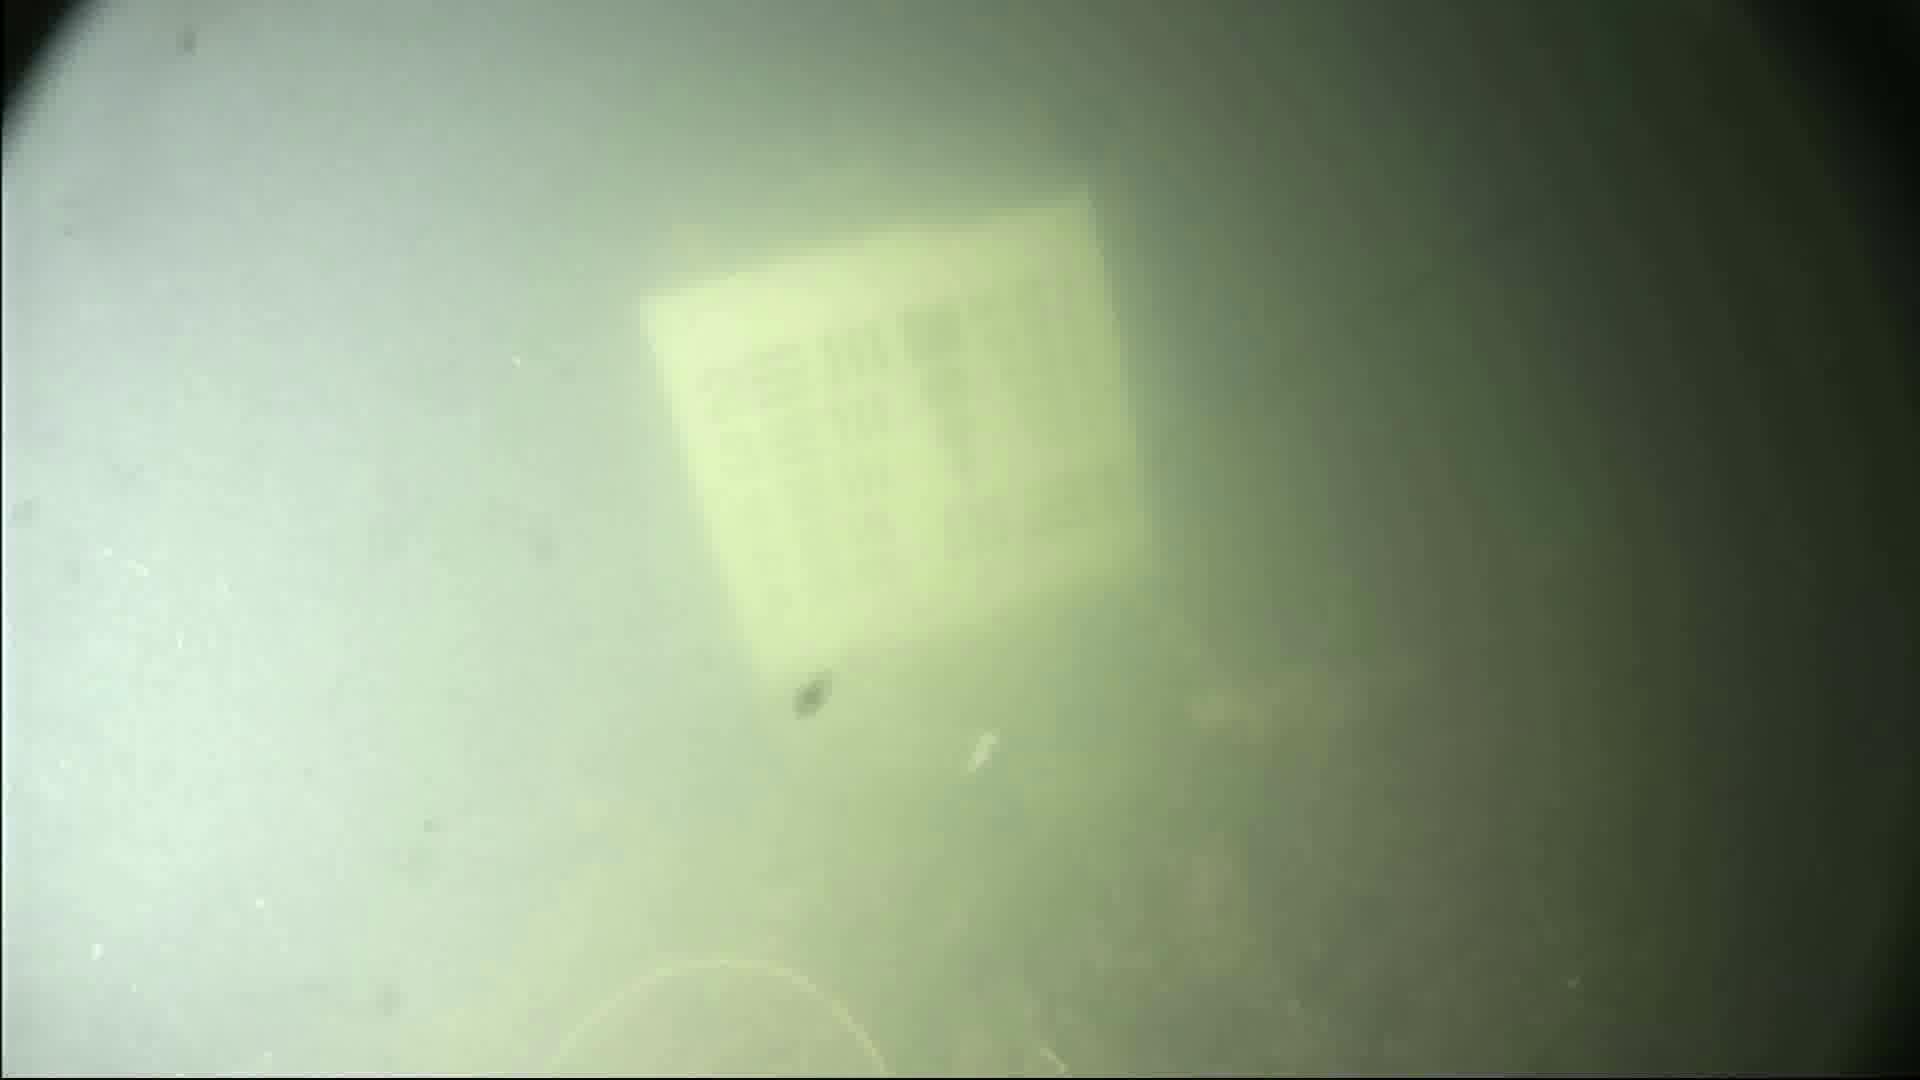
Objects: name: small_fish